Peigné-Canet-Schneider mle 1897 gun carriage

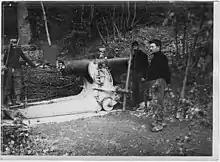
A mle 1881.

The 120 mm L mle 1878 was classified as a "siege et de place" (stationary siege gun) in France's Séré de Rivières system of fortifications. In line with this mission, the carriage was tall because it was expected that its barrel would overhang a parapet and provide long-range, low-angle, counter-battery fire against enemy artillery.